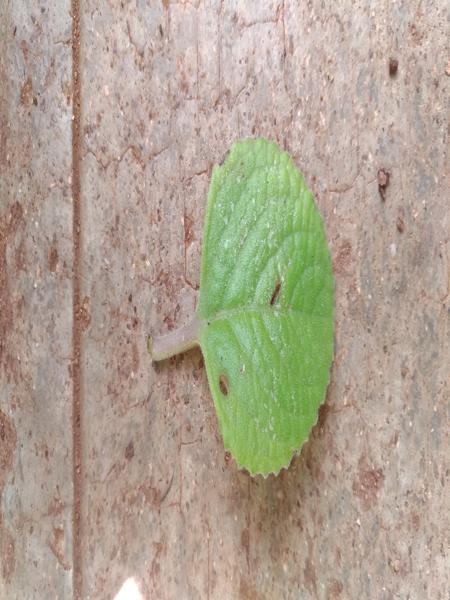
Plant: Doddpathre